Periodical cicadas

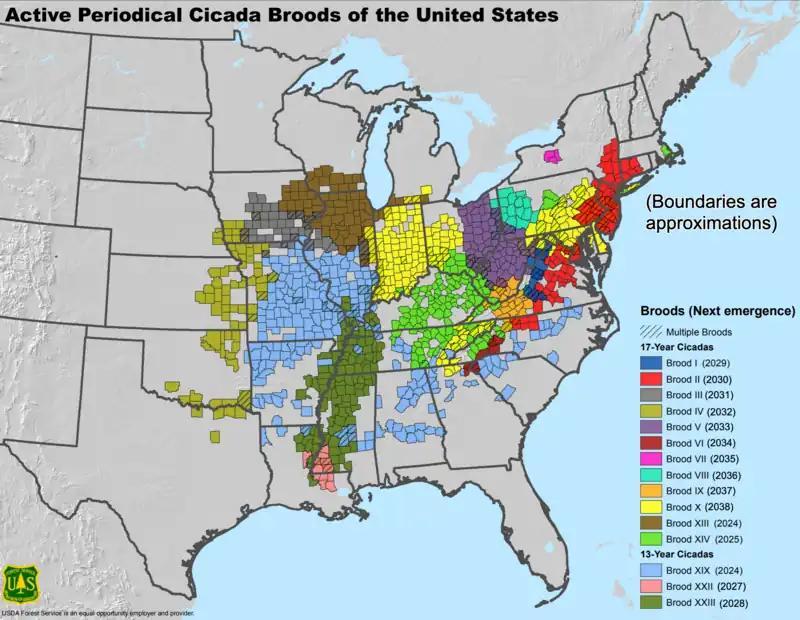
USDA Forest Service map of periodical cicada brood locations by county and timing of next emergence (as of 2024)

"Magicicada" is a member of the cicada tribe Lamotialnini, which is distributed globally aside from South America. Despite "Magicicada" being only found in eastern North America, its closest relatives are thought to be the genera "Tryella" and "Aleeta" from Australia, with "Magicicada" being sister to the clade containing "Tryella" and "Aleeta". Within the Americas, its closest relative is thought to be the genus "Chrysolasia" from Guatemala.